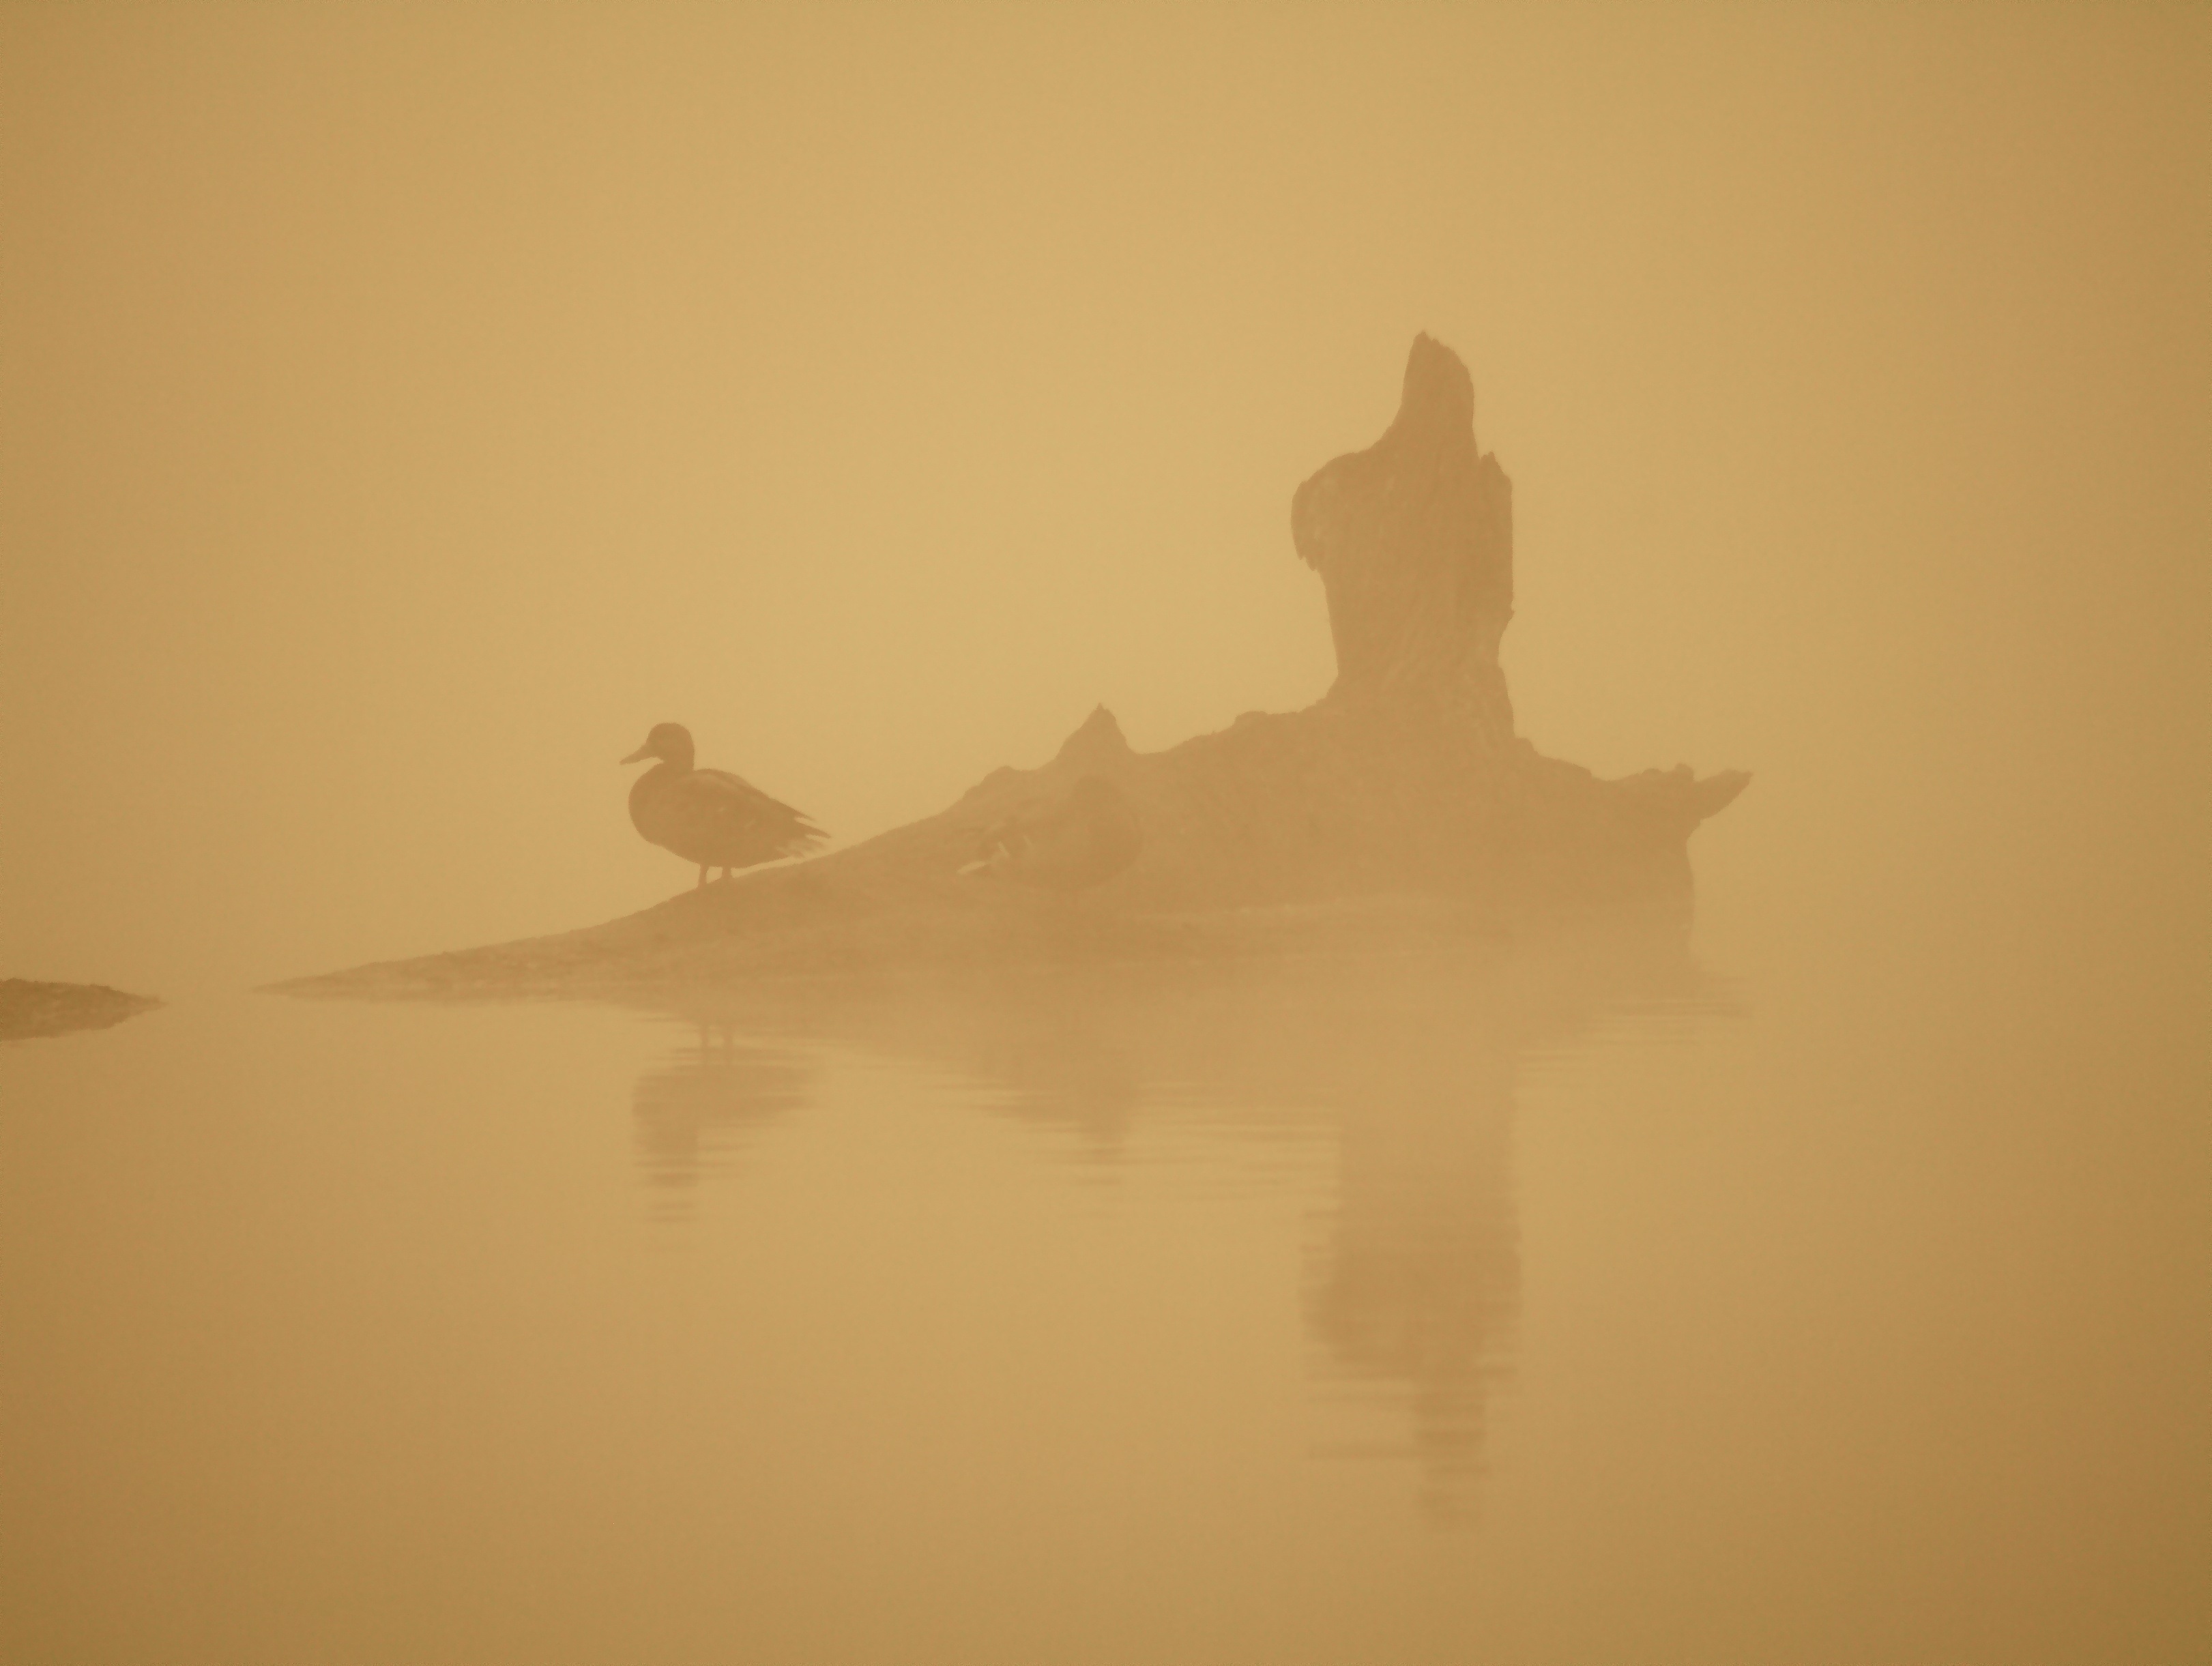
water, nature, sand, silhouette, fog, morning, wave, lake, pond, orange, reflection, birds, climate, shape, the fog, atmospheric phenomenon